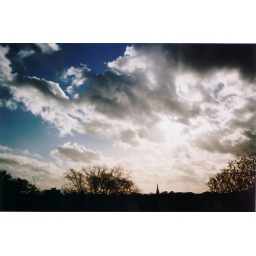
from my bedroom window in London